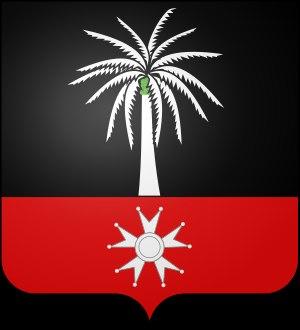
Philippe-Jean Pelletan, né le 4 mai 1747 à Paris et mort le 26 septembre 1829 à Bourg-la-Reine, est un chirurgien français. Il eut une existence agitée, pleine de traverses et de vicissitudes.